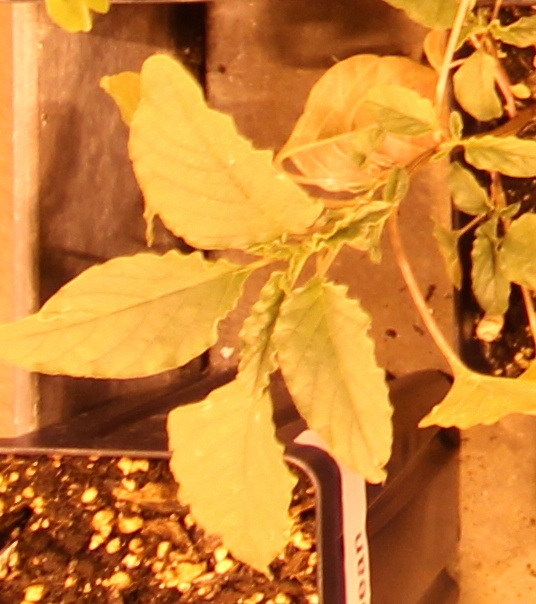
Label: Palmer Amaranth